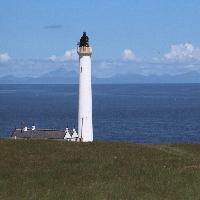
Weather: sun or clear